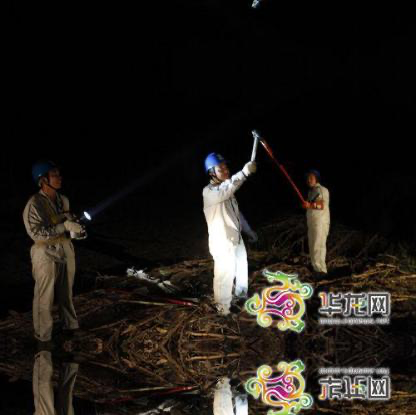
Objects in the image:
label: helmet
label: helmet
label: helmet